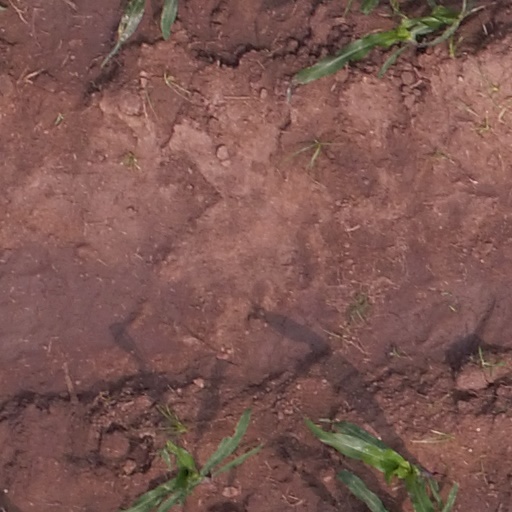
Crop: maize; corn